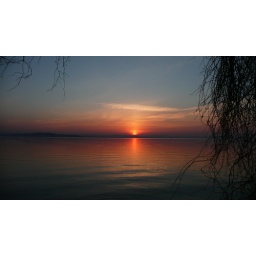
stripes in the water under whiteface, silouettes, boat